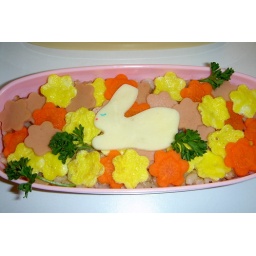
he's napping in a field of flowers